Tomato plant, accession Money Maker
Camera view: vertical (180 deg); turntable rotation: 180 degrees
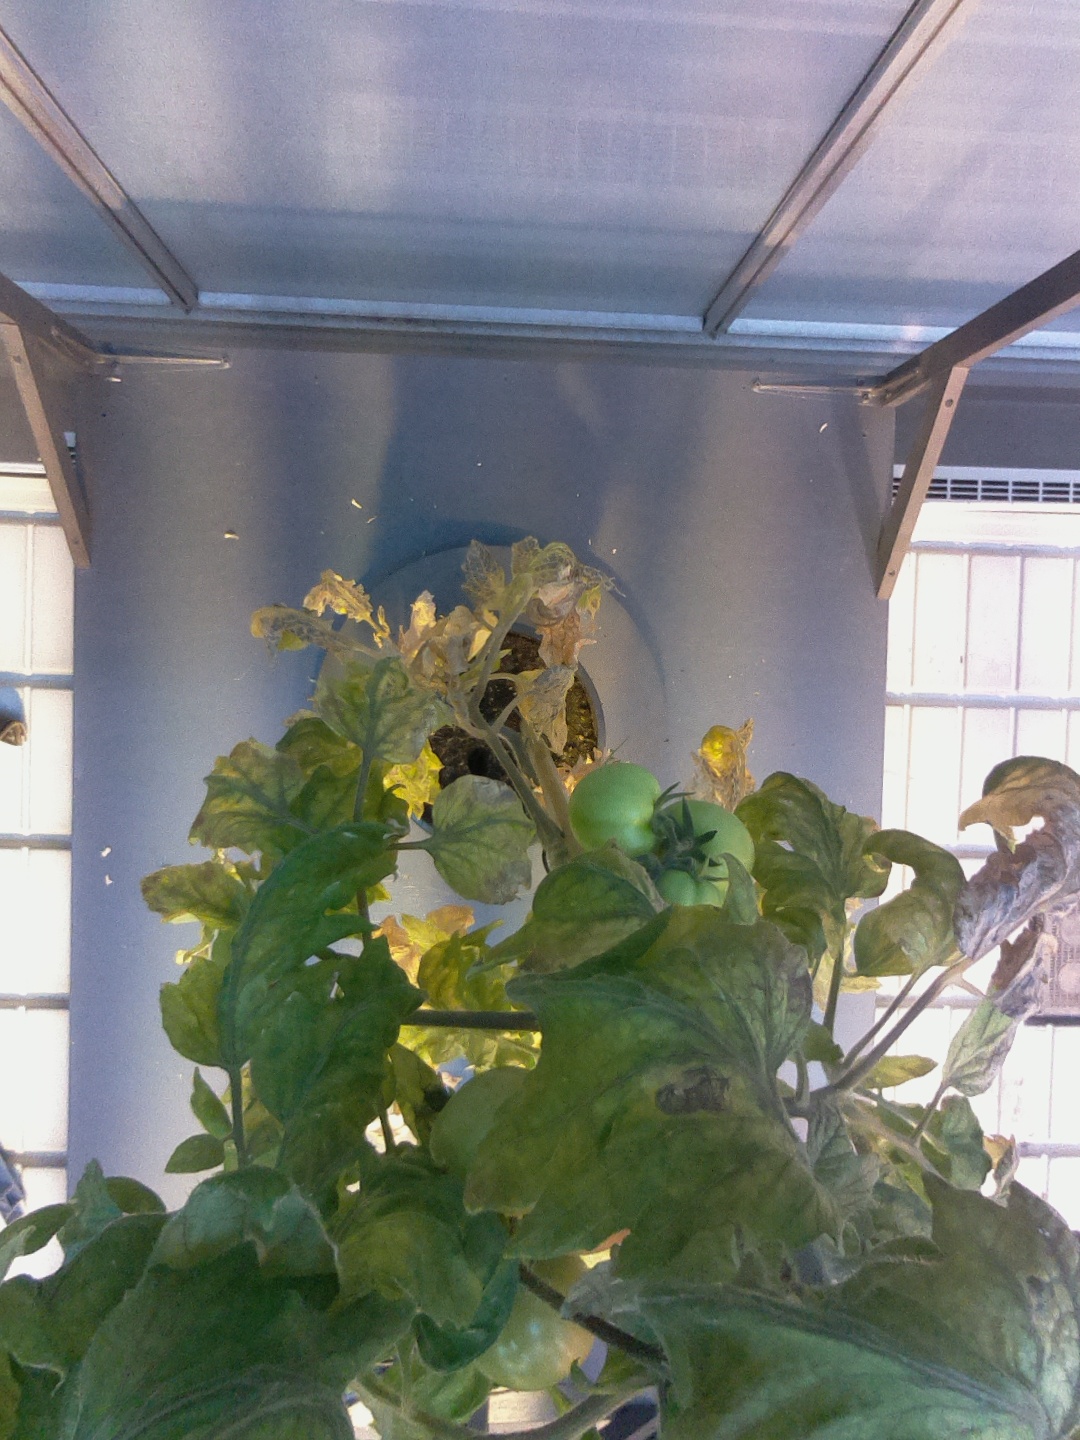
BBCH growth stage 81: 10%-20% of fruits show typical fully ripe color